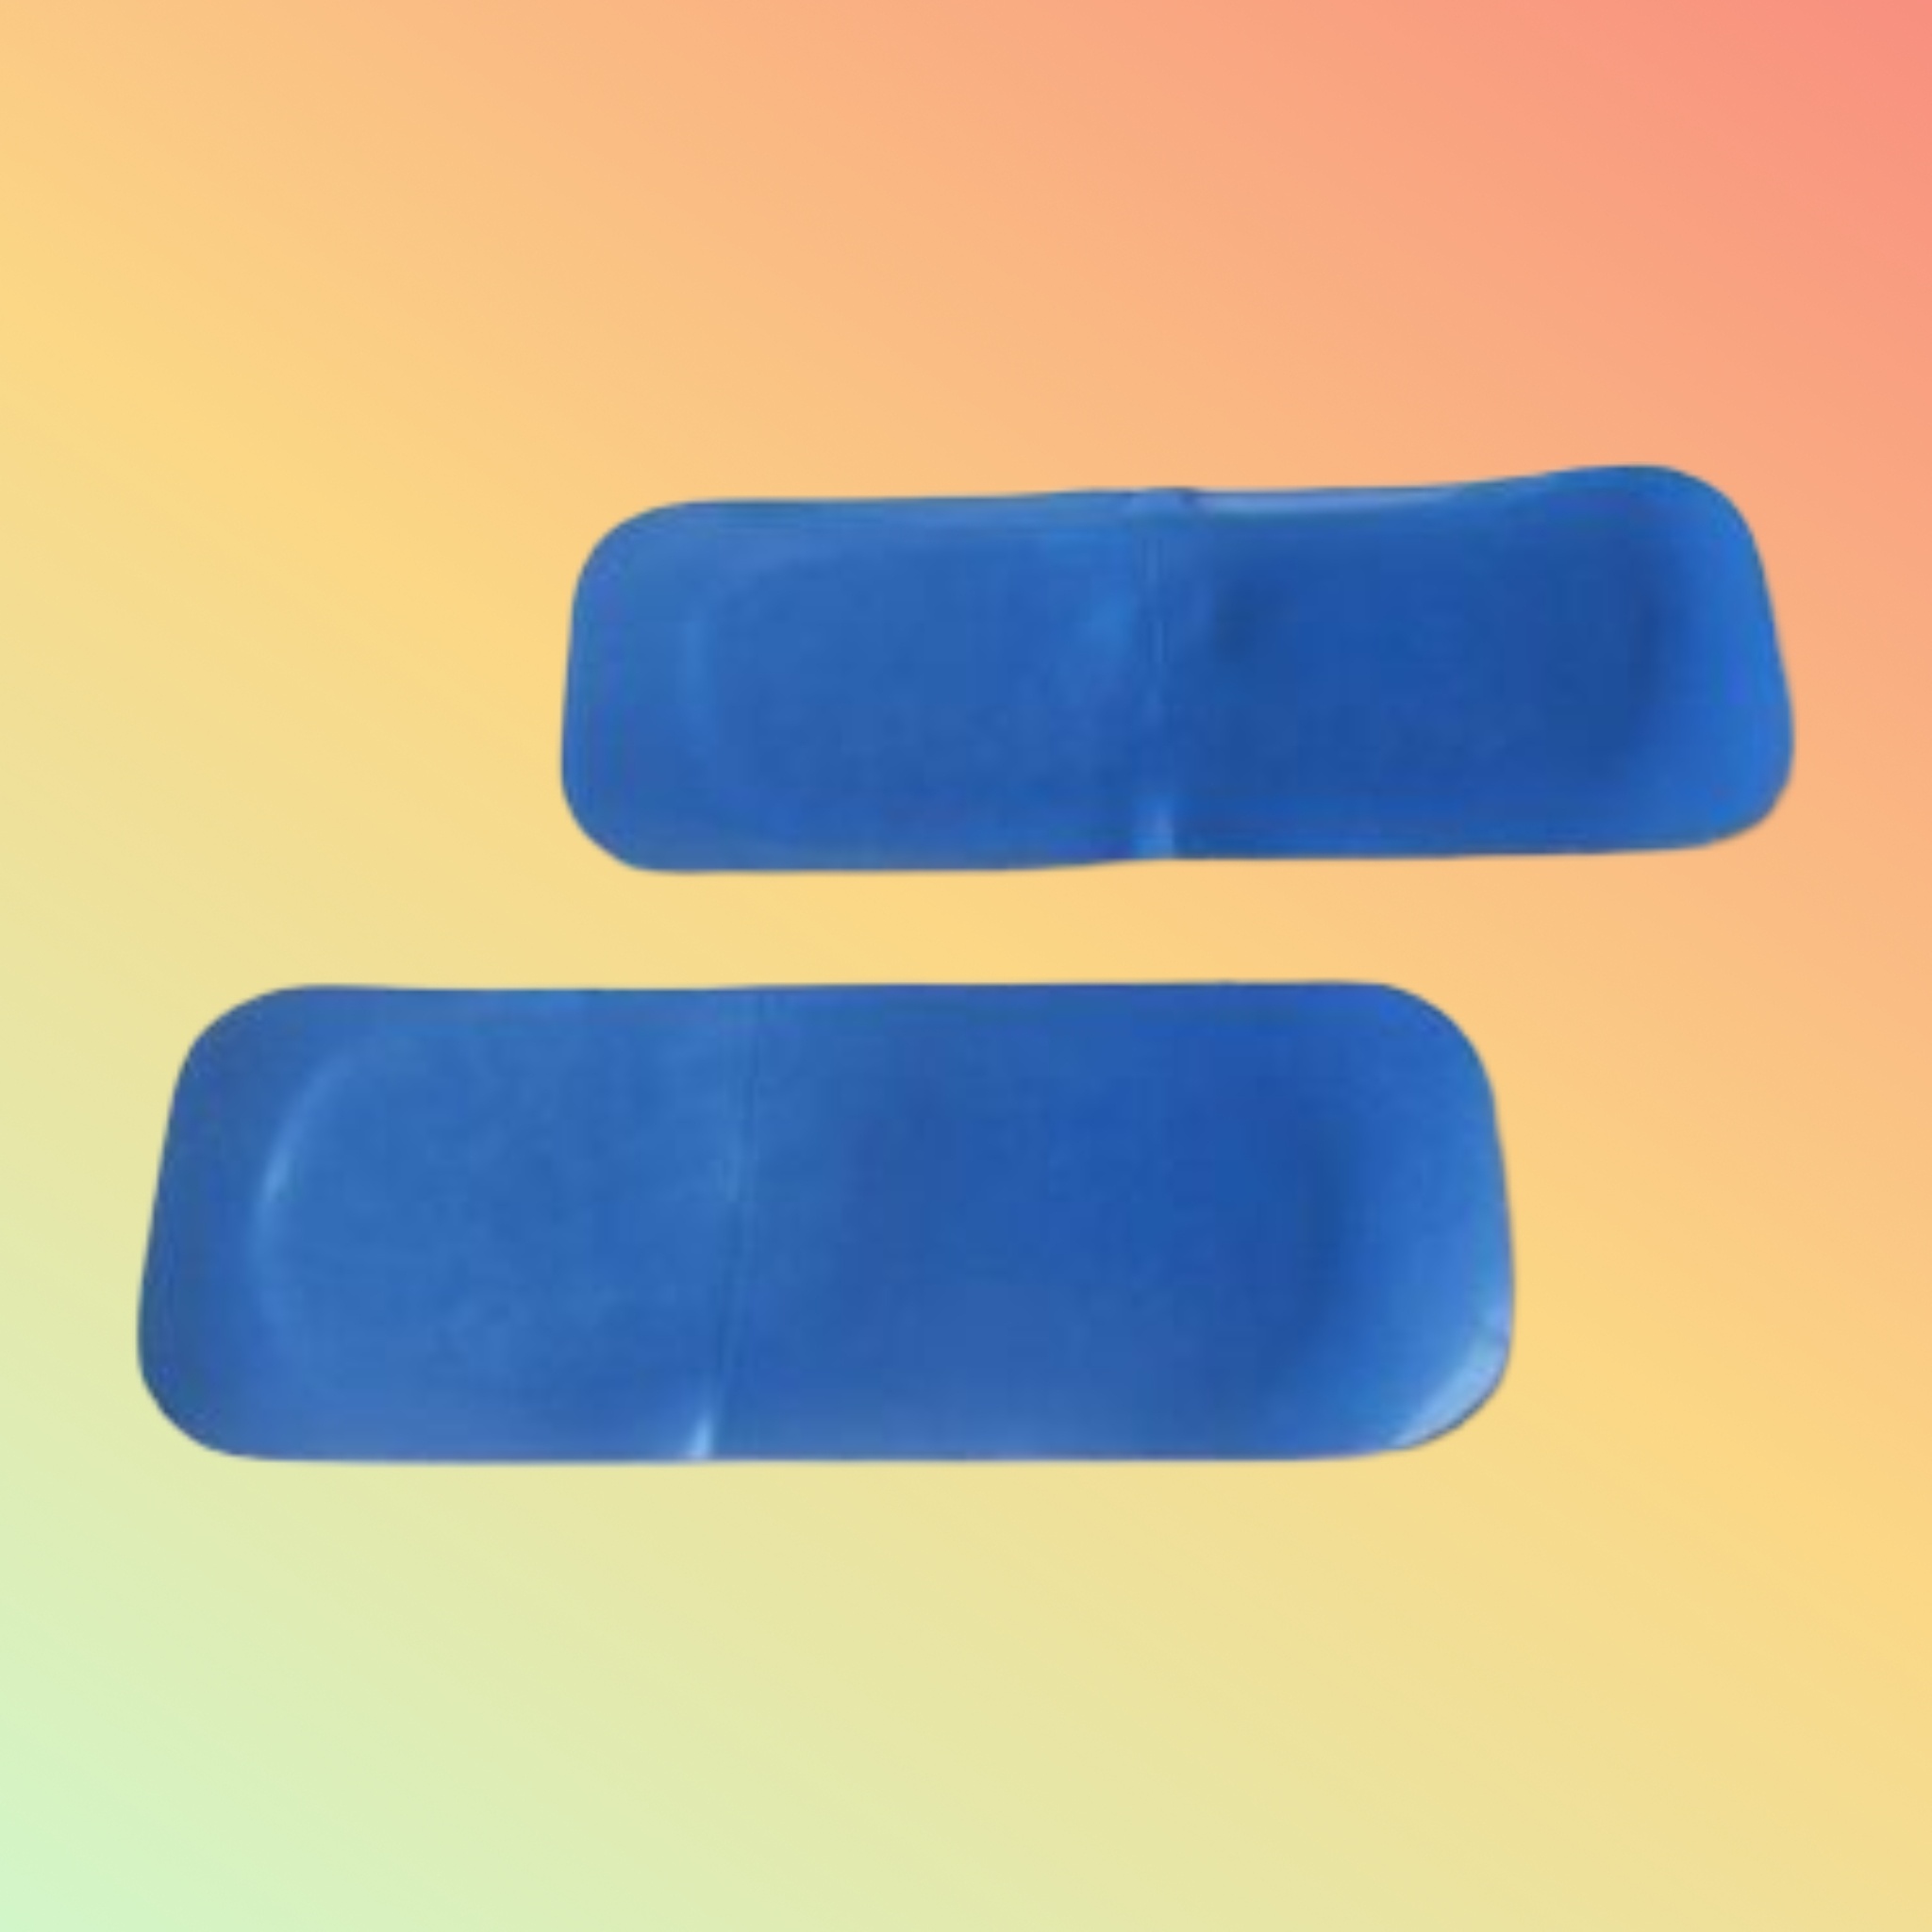
rfid UHF Tire Tag
Track tire lifecycle and usage with RFID UHF Tire Tags. Rugged, long-range, and weatherproof. Order from NEOTECH—UAE-wide delivery and bulk pricing. Overview The RFID UHF Tire Tag is a rugged, passive identification solution designed to attach to tires for automated tracking, inventory control, and lifecycle management. It enables fleet operators, transport companies, and service centers to monitor tire usage, maintenance history, and location without manual scanning. Product Description This UHF RFID tag is engineered specifically for tire environments. It withstands abrasion, flex, temperature swings, and exposure to road grime, water, and UV. Mounted inside or on the sidewall (depending on model), the tag communicates with UHF readers at distance, enabling non-disruptive fleet-wide tire audits, anti-theft verification, and predictive maintenance workflows. Integration with backend fleet or asset systems gives real-time visibility into tire health, rotation schedules, and replacement needs. Key Features Passive UHF RFID (EPC Class 1 Gen2) for long-range reads Tire-optimized casing or embed design to survive flex and abrasion Weatherproof and resistant to oil, mud, and UV exposure Supports mounting inside tire (industry-safe) or external adhesive/clip options High read reliability even at speed or in dirty environments No battery required; powered by reader signal Custom serialization for fleet tagging and grouping Compatible with standard UHF RFID readers and portals Lightweight and aerodynamic form factor for minimal impact Lifecycle tracking: install date, rotations, service history encoded Specifications Frequency : UHF 860–960 MHz (region-configurable) Protocol : EPC Class 1 Gen2 / ISO 18000-6C Form Factor : Embedded, clip-on, or adhesive-backed tag variants Read Range : Several meters with optimized readers (environment dependent) Durability : Designed to withstand flex, impact, temperature extremes (-30°C to 85°C), and exposure to dirt/oil Material : Rugged encapsulation with flexible substrate or reinforced housing Mounting Options : Internal embed (recommended for OEM/service), external adhesive, snap/clip Data Retention : 10+ years typical Customization : Pre-encoded IDs, grouping, fleet-level logic Supported Applications / Industries Applications: Tire inventory and asset tracking Fleet tire lifecycle management Anti-theft and authentication Maintenance scheduling and rotation logging Warranty validation Automated service bay identification Industries: Logistics & Transportation Commercial Fleets Mining & Heavy Equipment Public Transit Automotive Service Centers Construction Benefits & Compatibility Eliminates manual tire checks with fast, remote reads. Improves safety and uptime through proactive maintenance reminders. Tracks tire history for warranty claims and usage-based analytics. Reduces theft and misplacement with persistent identity. Integrates into fleet management, ERP, and maintenance systems via standard RFID middleware. Durable design ensures consistent performance in harsh road conditions. Purpose of Use Deploy RFID UHF Tire Tags to gain visibility into tire assets, automate service cycles, and enforce proper rotation and replacement practices. Use them for real-time fleet-wide audits, preventive maintenance, and operational cost reduction. How to Use Select appropriate mounting style (internal embed or external). Affix or embed tag during tire installation or service. Encode unique ID or fleet metadata using a UHF RFID writer. Scan with fixed or handheld UHF readers during inspections, servicing, or at checkpoints. Sync reads to fleet software to update usage, location, and maintenance records. Packaging / Weight / Dimensions Packaging : Bulk trays, blister packs, or custom fleet kits Quantity Options : Packs of 50, 100, 500+, or OEM bulk Weight : Minimal; designed to avoid imbalance Dimensions : Varies by variant—compact to fit inside tire cavity or low-profile for external mount Custom Options : Fleet ID encoding, color-coded holders, integration kits Warranty & FAQs Warranty: 12-month NEOTECH quality guarantee against defects Extended program support for large fleet rollouts FAQs: Can the tag survive being inside a tire? Yes. Specific internal-mount variants are designed to withstand flex, pressure, and heat. Does it affect tire balance? Tags are lightweight and engineered to have negligible impact on balance when installed correctly. What systems work with these tags? Any UHF RFID reader setup compatible with EPC Gen2; integrates with fleet/maintenance platforms. Performance, Quality, Durability & Reliability Built for continuous mobile use, the tag maintains read accuracy under vibration, rotational speed, and grime. Sealed materials protect the chip and antenna from moisture, oil, and UV degradation. Tested for long service life with stable identity and minimal failure rates in fleet environments. Best Price Guarantee NEOTECH offers competitive pricing for RFID tire tagging solutions in the UAE. If you find an equivalent fleet-grade UHF RFID tire tag at a lower verified price, we’ll match or beat it for comparable specification and volume. Shop Today & Receive Your Delivery Across the UAE Order now and get fast delivery to Dubai, Abu Dhabi, Sharjah, and all Emirates. Available for single units, fleet kits, and bulk deployment. Priority fulfillment for scheduled rollouts. Request for Customer Reviews and Testimonials Using RFID UHF Tire Tags in your fleet? Share your experience. Reviews help other operators benchmark performance and build trust in automated tire management. After Sales Support NEOTECH provides integration assistance, encoding templates, reader pairing guidance, and lifecycle planning. Support is available via email, phone, or live chat to ensure smooth rollouts and reliable reads. Get in Touch Need help selecting the right variant, ordering samples, or planning a fleet rollout? Contact NEOTECH’s RFID and fleet solutions specialists for tailored recommendations and fast quotes. Stock Availability Inventory updates regularly. Confirm availability before large scale installation. Custom-encoded or specialized mount variants may require 7–15 business days for fulfillment. Disclaimer Product specifications are subject to change without notice. Images are illustrative. Validate compatibility, mounting method, and system integration with NEOTECH prior to mass deployment.
Brand: NEO Digital
Category: Home & Garden > Business & Home Security > Security Safe Accessories > RFID Covers